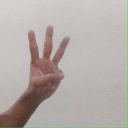
अक्षर: व